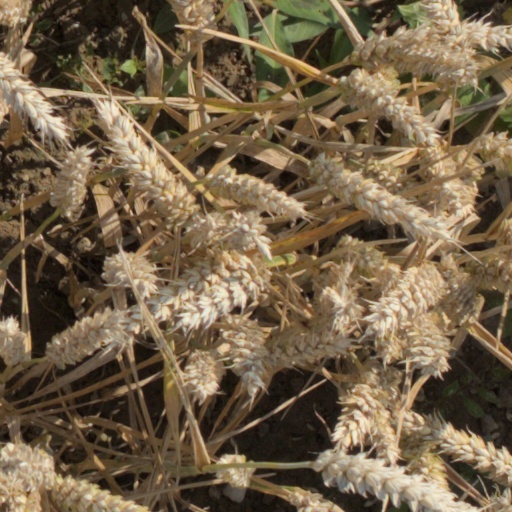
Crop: wheat